Sompura Salat

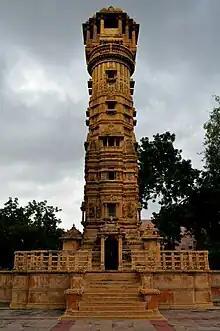
Manasthambha in front of Hutheesing Jain Temple

Prabhashankar Oghadbhai of Palitana had been one of the leading designers of Nagar style of temples. He was awarded the Padmashri by the Government of India. The design and building of the modern Somnath Temple, known as Somnath Maha Meru Prasad, was executed by him.